Alfa Romeo

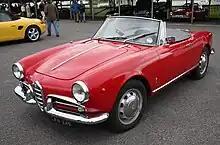
Giulietta Spider

Alfa Romeo was imported to the United States by Max Hoffman from the mid-1950s. The Giulietta Spider was developed on the request of Max Hoffman, who proposed an open top version of the Giulietta. In 1961 Alfa Romeo started exporting cars to the United States through its own dealer network.